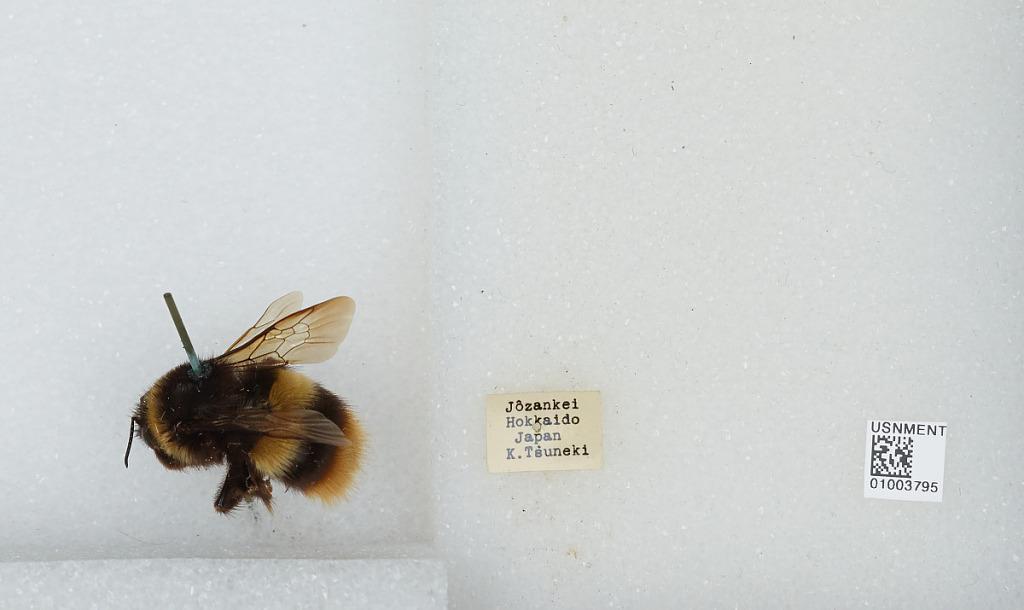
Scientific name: Bombus (Bombus) ignitus Smith
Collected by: K. Tsuneki
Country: Japan
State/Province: Hokkaido
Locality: Jozankei
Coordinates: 42.9692, 141.168